History of Warwickshire

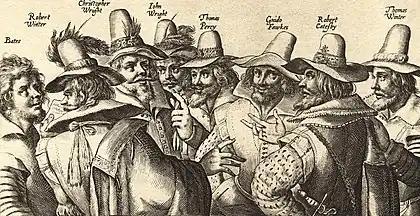
Conspirators of the infamous 1605 Gunpowder Plot

Many of the main settlements of Warwickshire were established in the Middle Ages as market towns, including Birmingham, Bedworth, Nuneaton, Rugby and Stratford-upon-Avon amongst others.